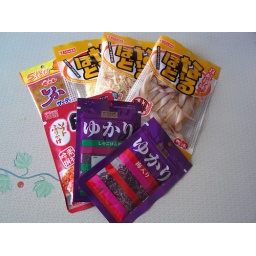
fish snacks : dried fishfurikake: mix it in white rice and eat it, or make some rice balls and eat.